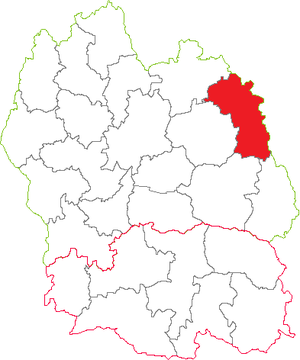
Situation du canton dans le département de la Lozère (France)
Le canton de Langogne est un canton français situé dans le département de la Lozère et la région Occitanie.